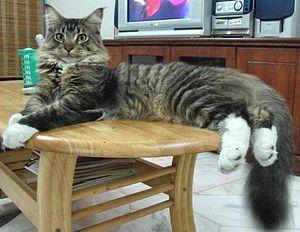
Le maine coon est une race de chat à poil mi-long originaire de l'État du Maine aux États-Unis. Ce chat au physique rustique est caractérisé par sa grande taille, sa queue en panache, son museau carré, ses oreilles avec plumets et son poil long. Il est à ce jour l'une des plus grandes races de chat domestique, avec le savannah, une race originaire des États-Unis issue du croisement avec un serval, un félin sauvage africain. Le maine coon est également la plus ancienne race naturelle nord-américaine.